Los Alamos Primer

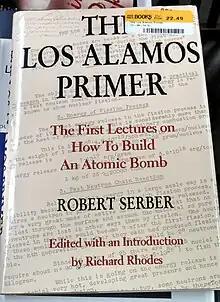
1992 edition

The physicist Freeman Dyson, who knew Serber, Oppenheimer, and other participants of the Manhattan Project, called the "Primer" a "legendary document in the literature of nuclear weapons". He praised "Serber's clear thinking", but harshly criticized the "Primer"s publication, writing "I still wish that it had been allowed to languish in obscurity for another century or two." Acknowledging that it was unclassified in 1965, and that it can't be useful to any bomb designer from 1950, Dyson still thinks that such publication can be dangerous: